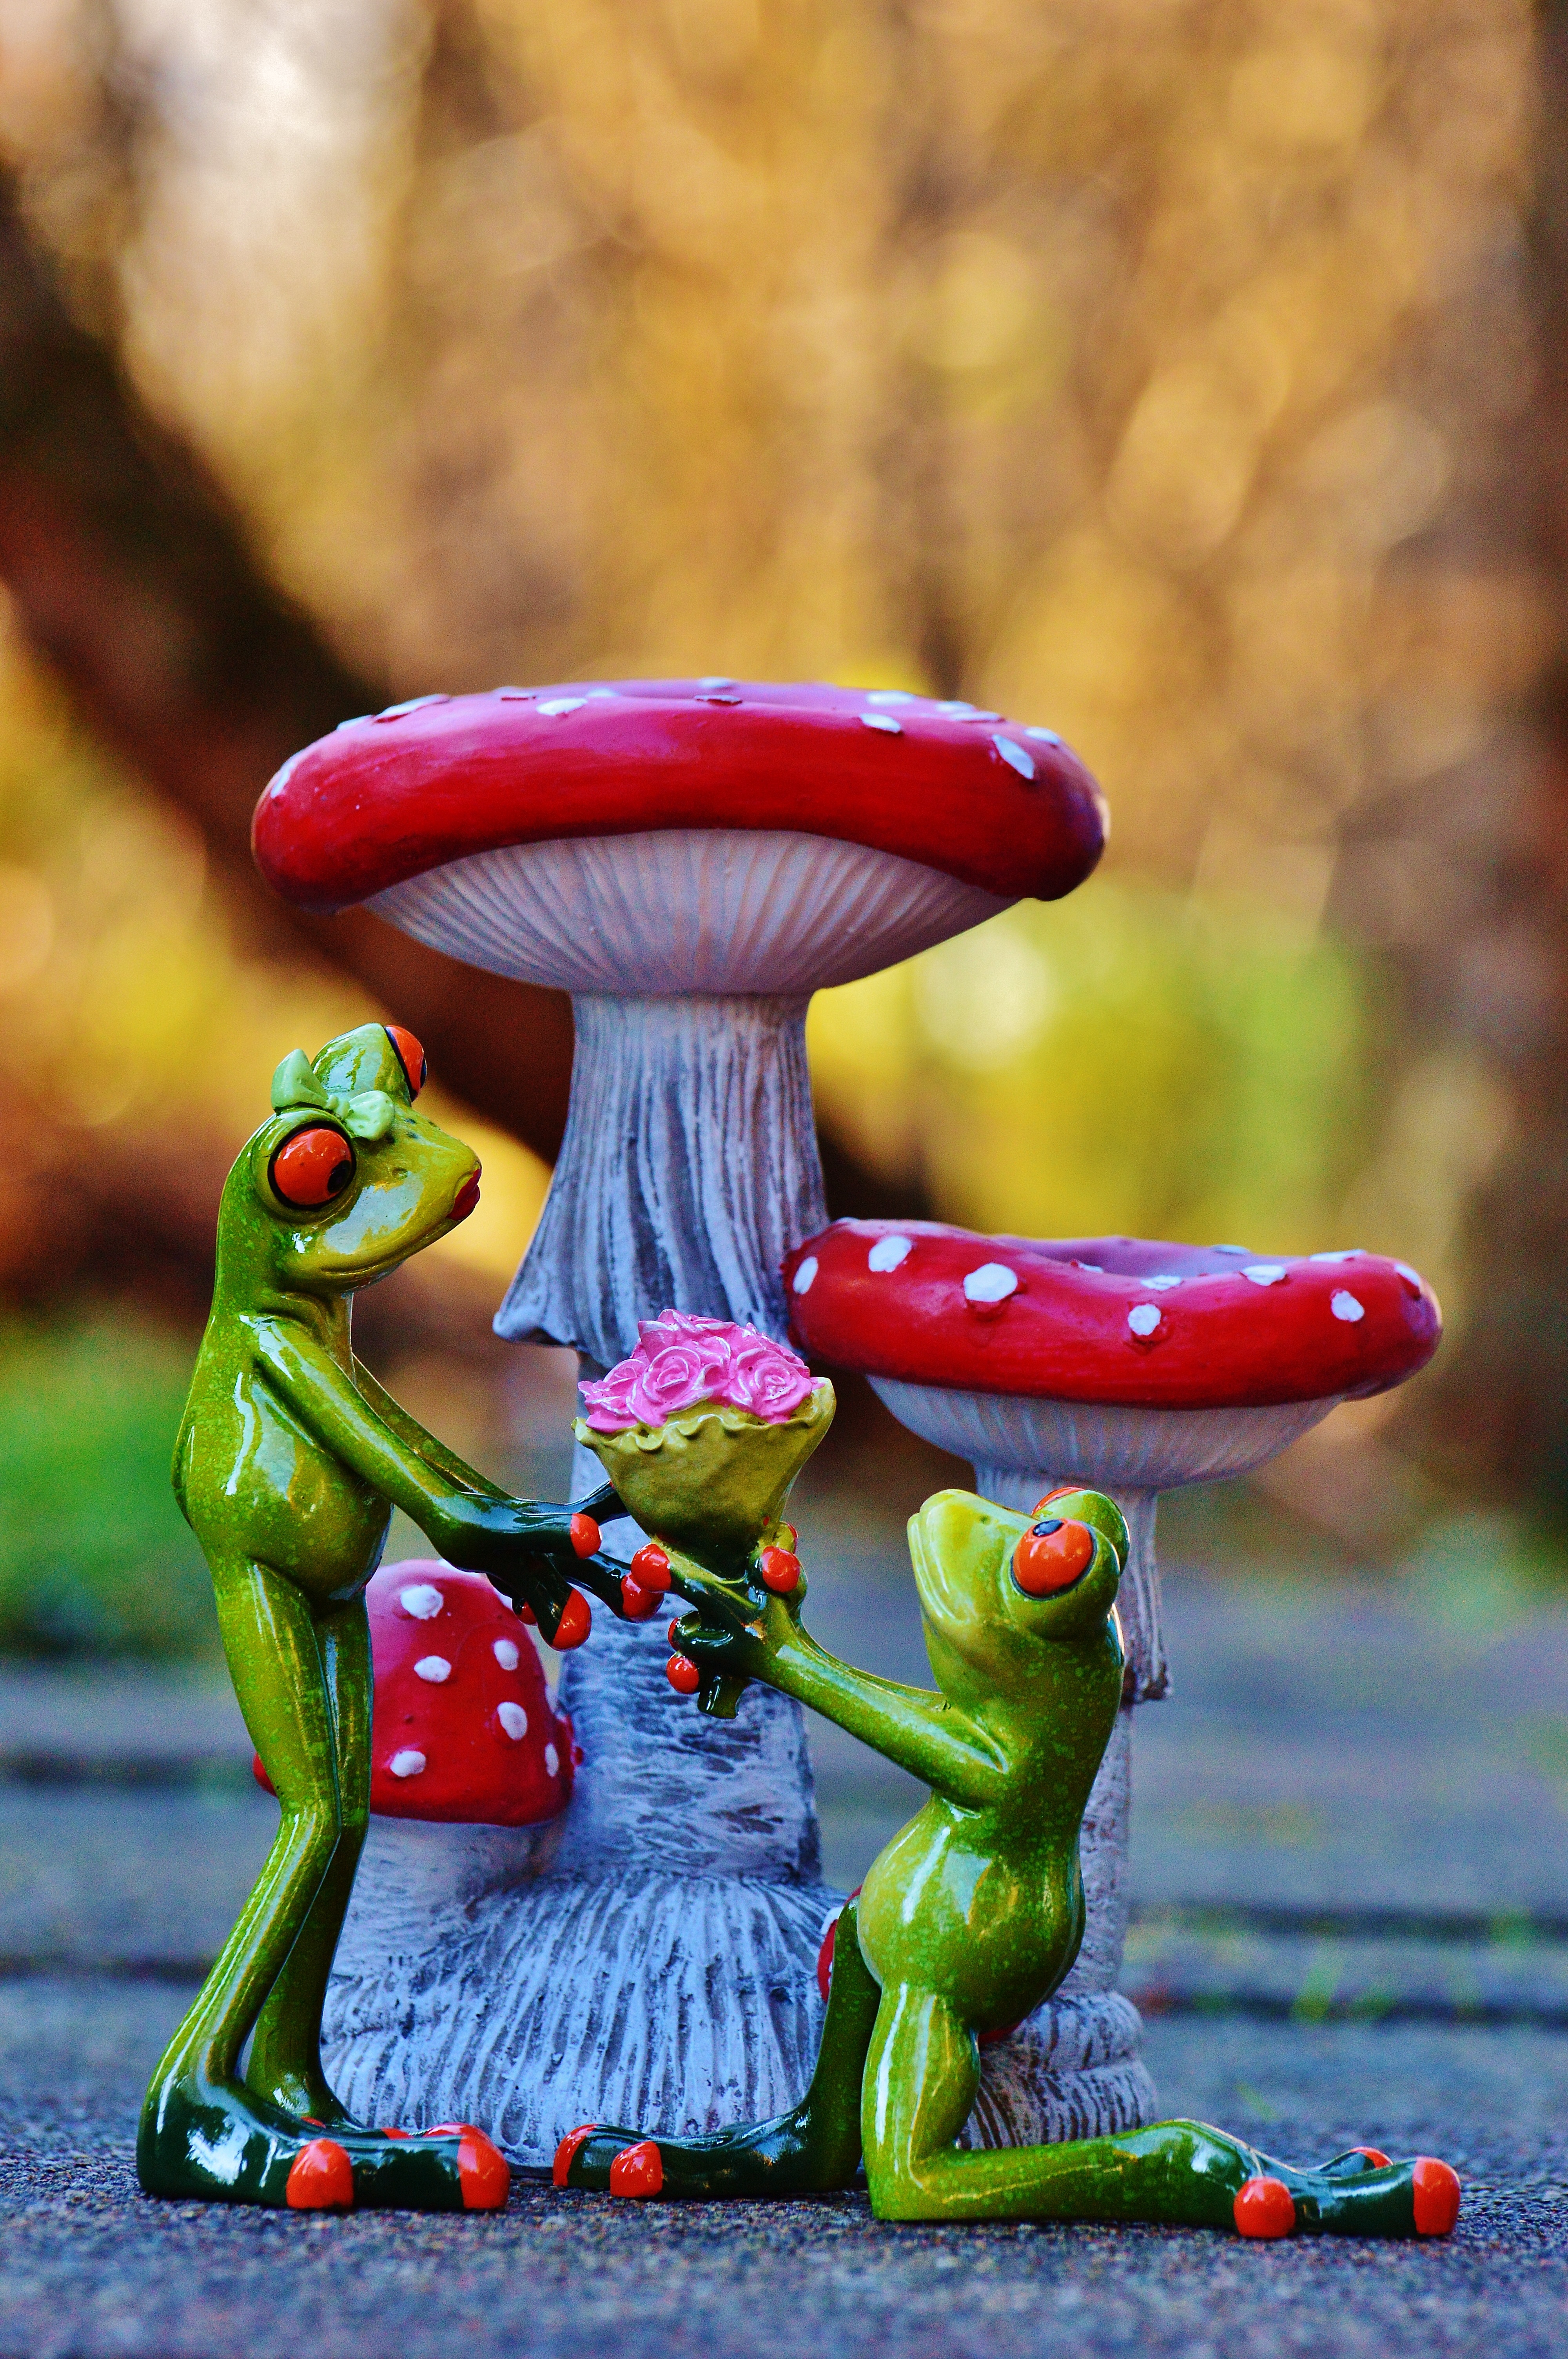
animal, cute, love, heart, red, color, frog, deco, fun, figure, decorative, pose, funny, pair, lucky guy, frogs, decorative items, valentine's day, marriage proposal